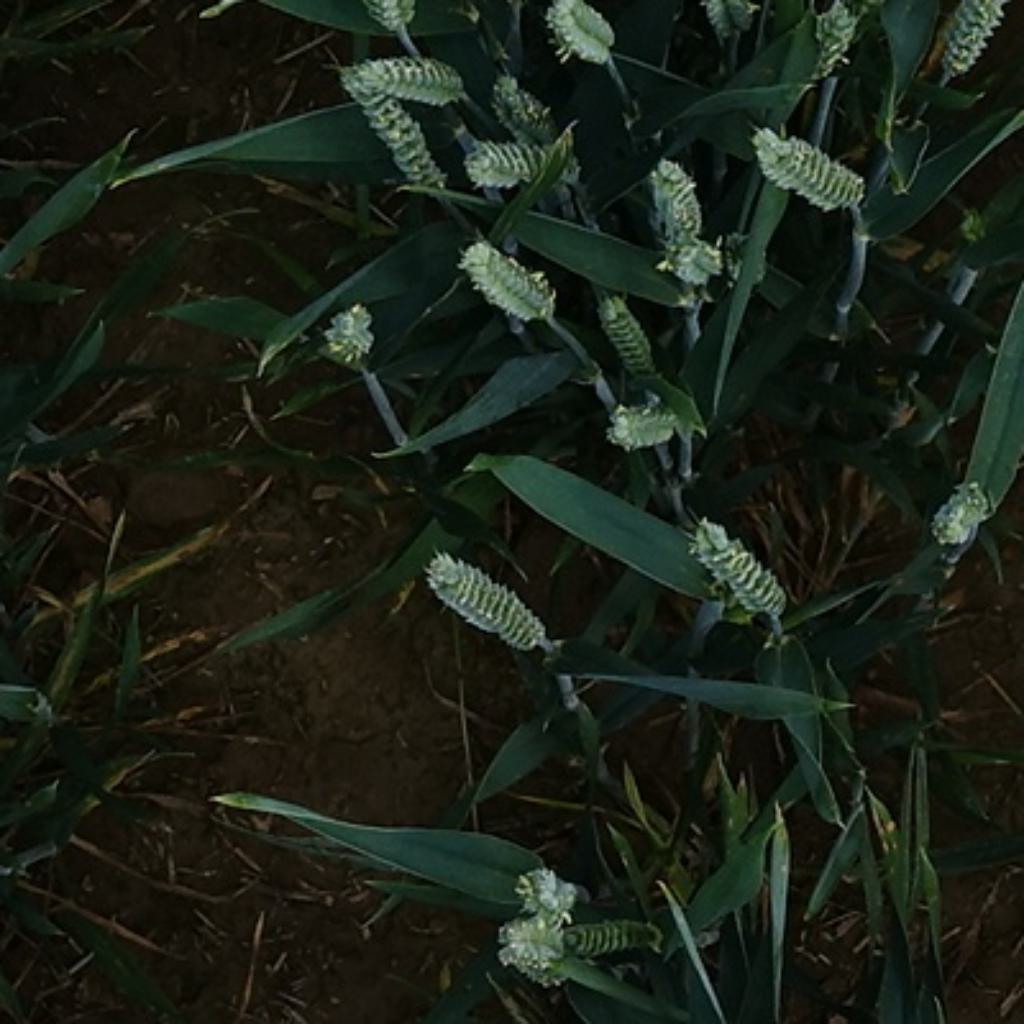
Country: France
Location: VLB
Wheat development stage: Filling